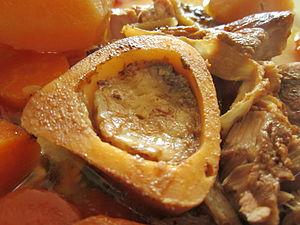
os à moelle
Le désossage, en boucherie, est l'action de retirer les os d'une carcasse animale, afin de proposer une viande directement prête à la consommation.
En boucherie, un os à moelle est un os long et creux, contenant une grande quantité de moelle osseuse comestible.